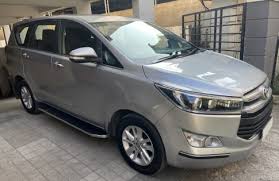
Label: noambulance